Ahmed Mansoor

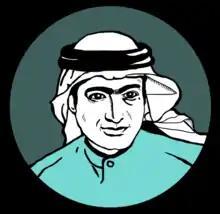
Portrait of Ahmed Mansoor Al Shehhi

Ahmed Mansoor Al Shehhi is an Emirati blogger, human rights and reform activist arrested in 2011 for defamation and insults to the heads of state and tried in the UAE Five trial. He was pardoned by UAE's president Sheikh Khalifa bin Zayed Al Nahyan. Mansoor was arrested again in March 2017 on charges of using social media platforms to threaten public order and publish false and misleading information. He was found guilty and convicted for threatening state security and given a prison sentence of 10 years.